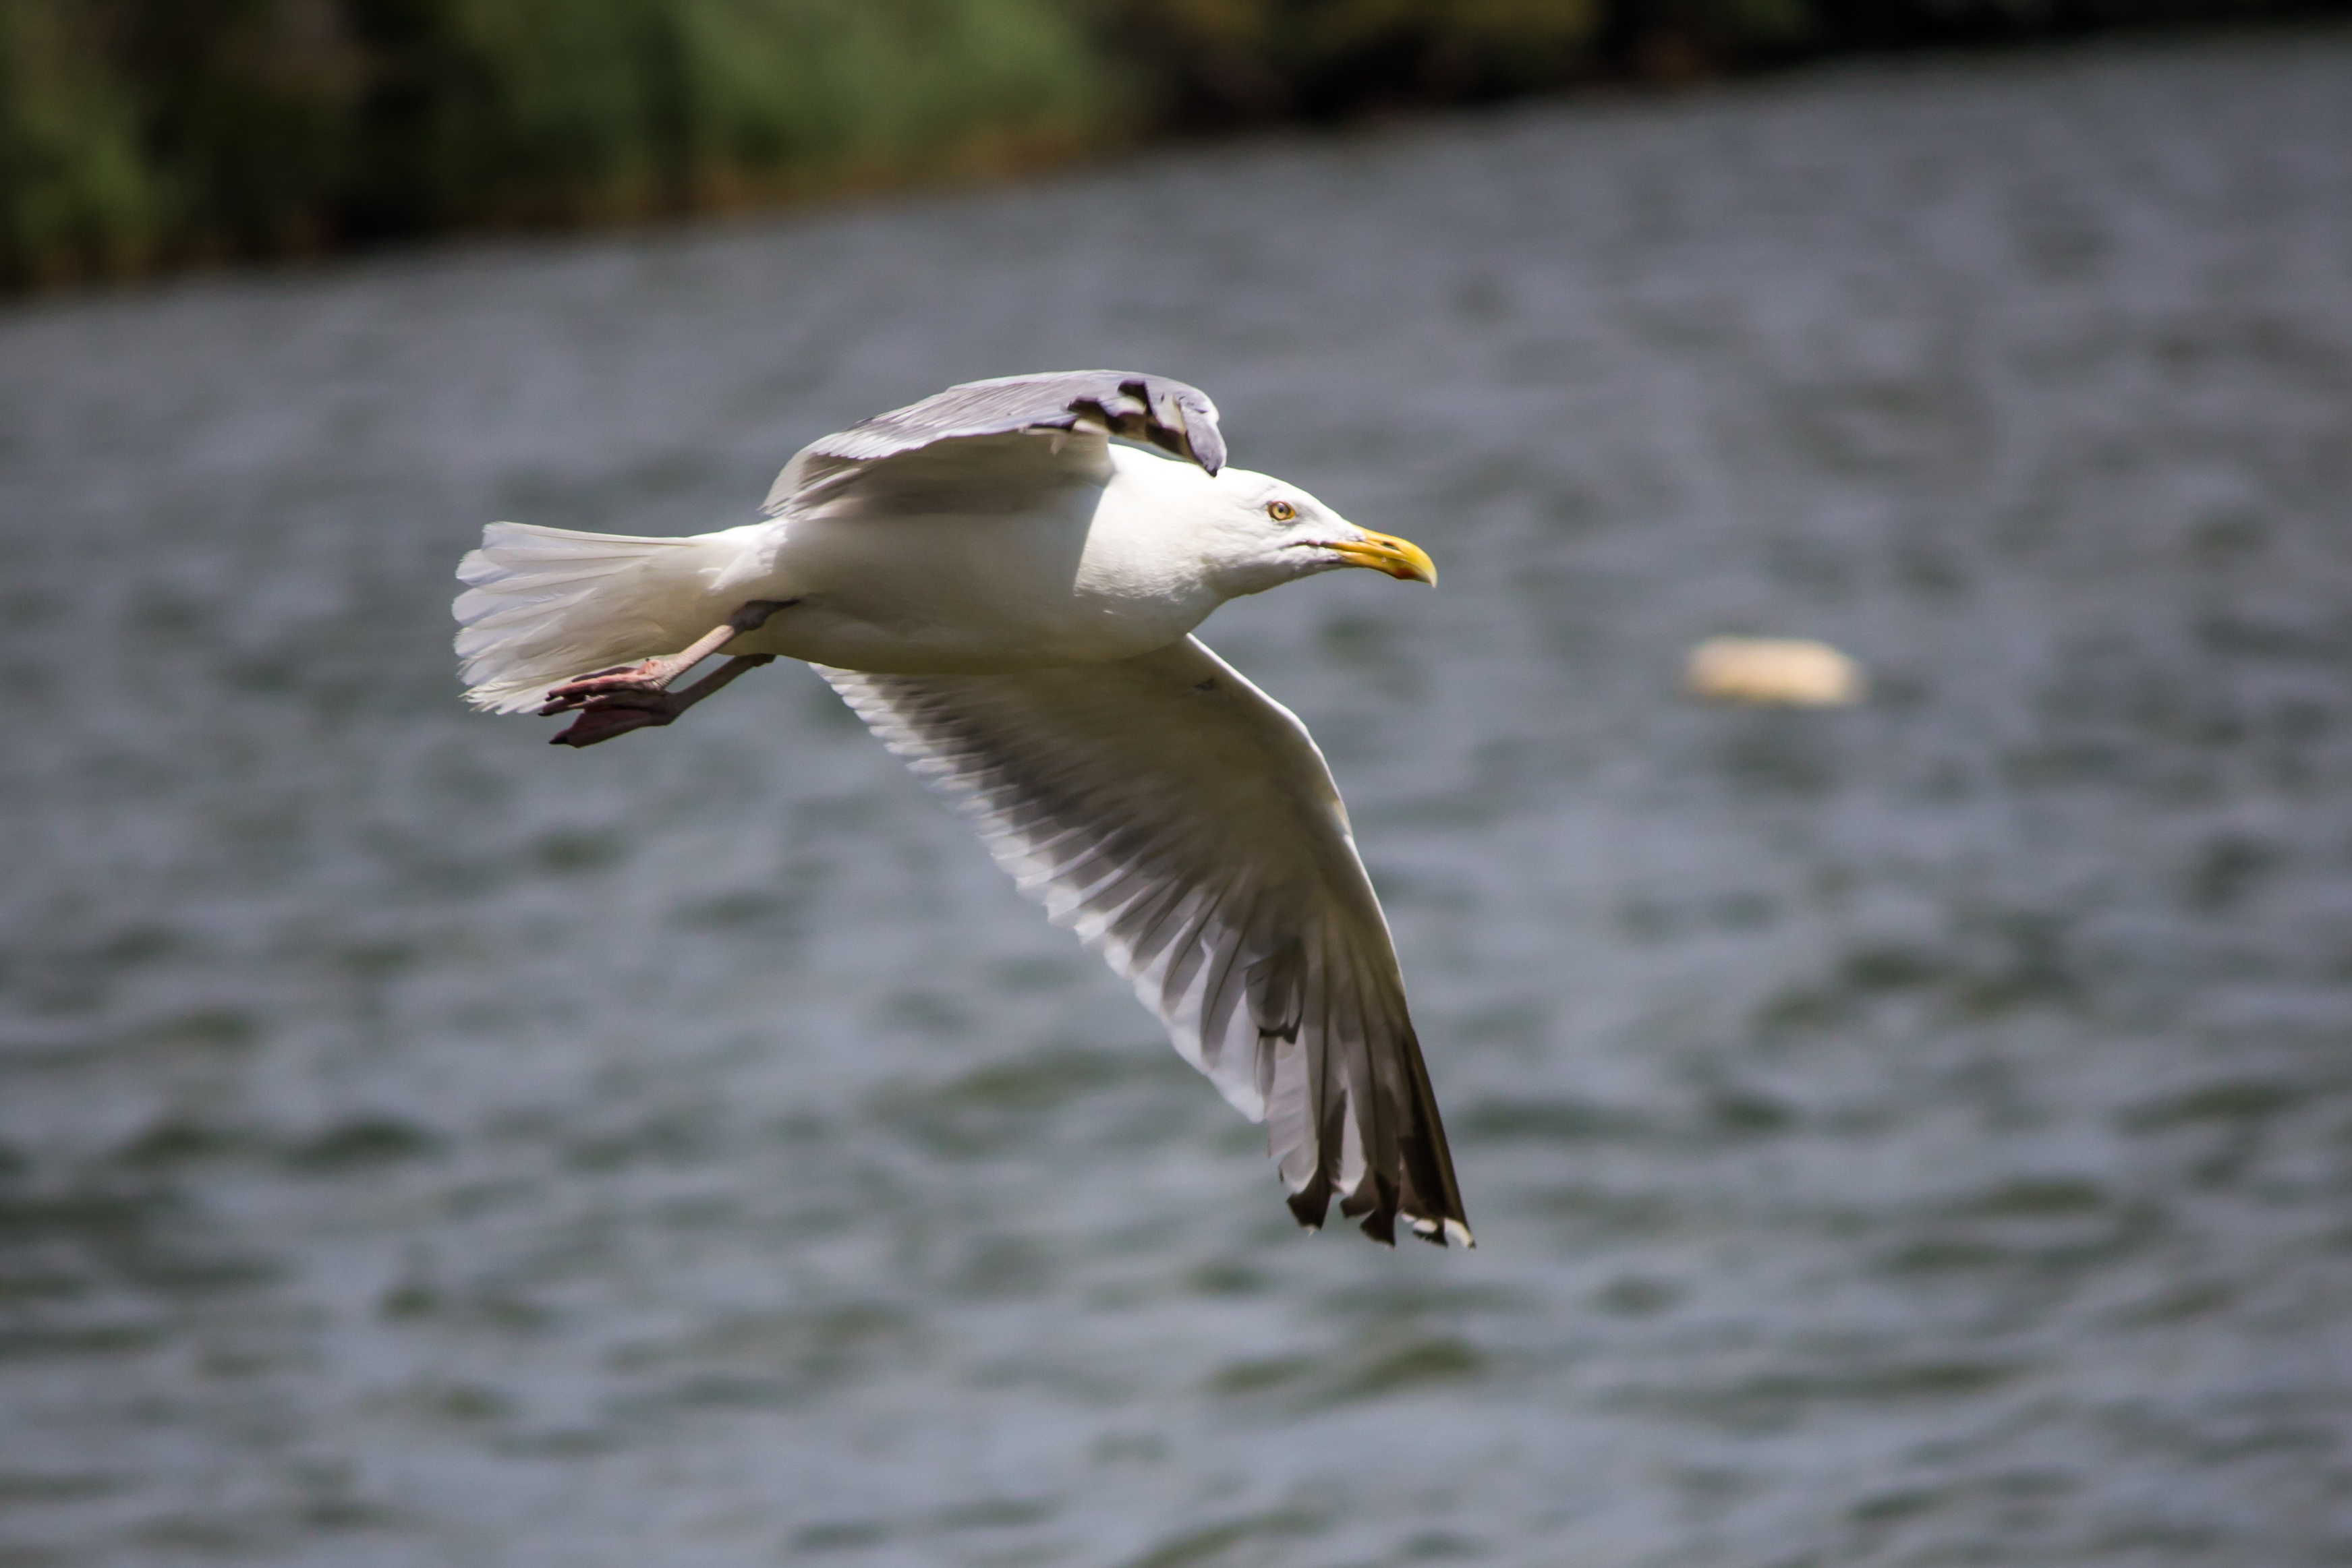
water, bird, wing, animal, seabird, flying, seagull, wildlife, gull, beak, avian, fauna, plumage, feathers, vertebrate, waterfowl, shorebird, charadriiformes, european herring gull